Rules of snooker

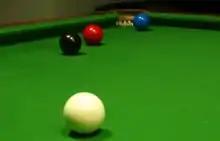

There were many variations of the rules of snooker in the late 19th century and early 20th century. The Billiards and Snooker Control Council (B&SCC) codified and unified the rules of snooker in 1919. The rules included having a free ball instead of playing from "in hand" when there was no clear shot at the object ball after a foul.